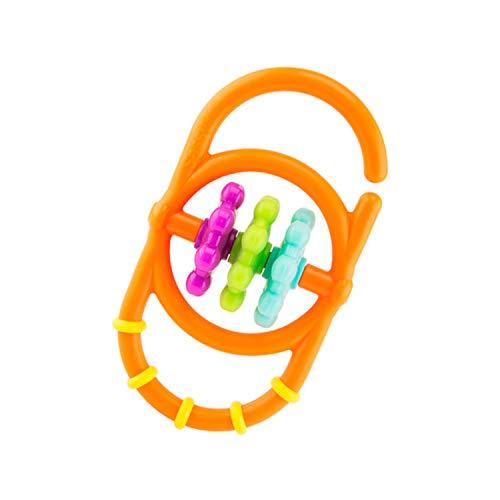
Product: Sassy My First Rattles Newborn Gift Set with 3 Soft and Flexible Rattles, Ages 0+ Months
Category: Toys & Games | Baby & Toddler Toys | Rattles & Plush Rings
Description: Soft, squishy structure is perfect for baby's environment.
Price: $12.99